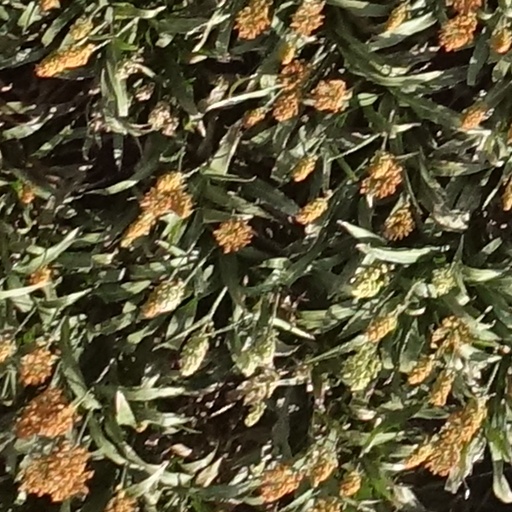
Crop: sorghum